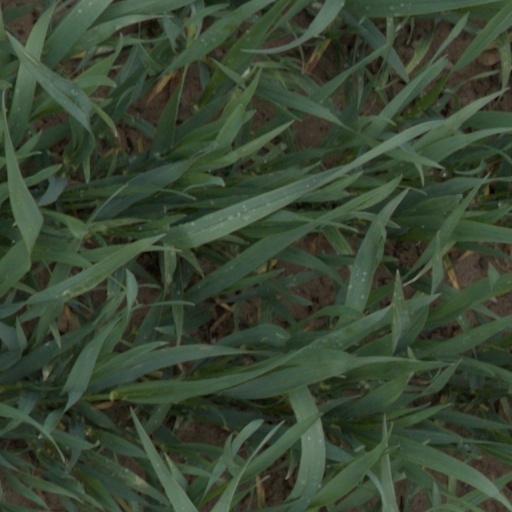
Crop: wheat